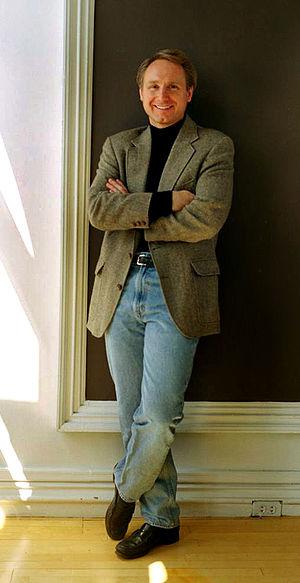
Daniel Gerhard Brown, dit Dan Brown, né le 22 juin 1964 à Exeter dans le New Hampshire, est un romancier américain, auteur de plusieurs best-sellers appartenant au genre du roman policier mâtiné d'ésotérisme, qui a vendu près de deux cents millions d'exemplaires de ses romans.